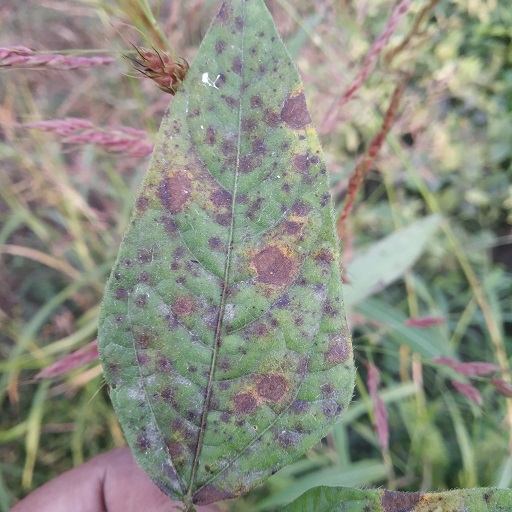
Label: Anthracnose